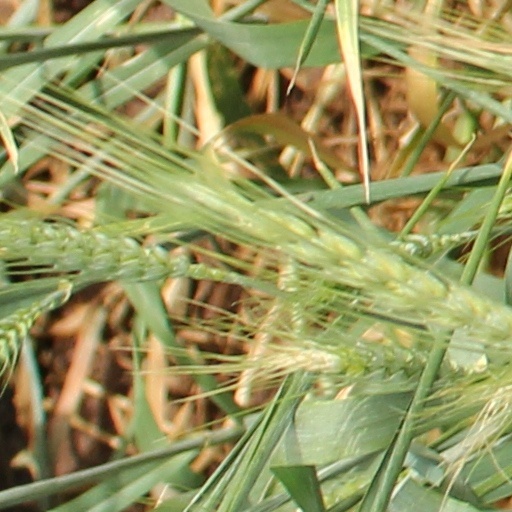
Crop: wheat